Monster (2014 film)

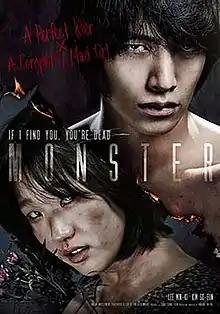
Theatrical release poster

Monster is a 2014 South Korean action thriller film written and directed by Hwang In-ho, starring Lee Min-ki and Kim Go-eun.